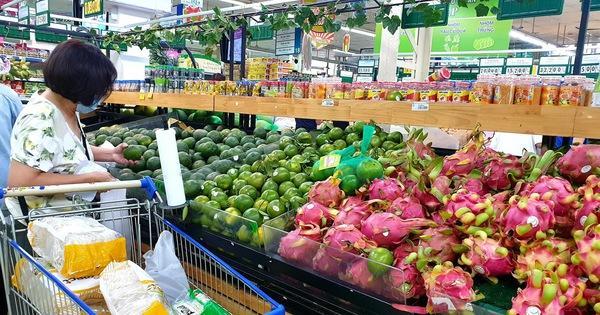
có một chiếc xe đẩy siêu thị ở gần kệ hàng hoa quả